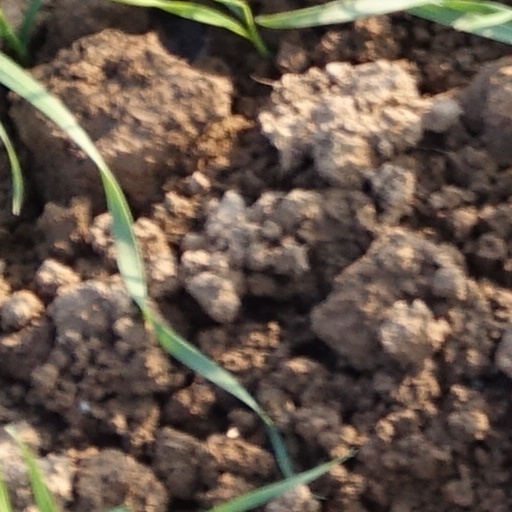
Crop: wheat